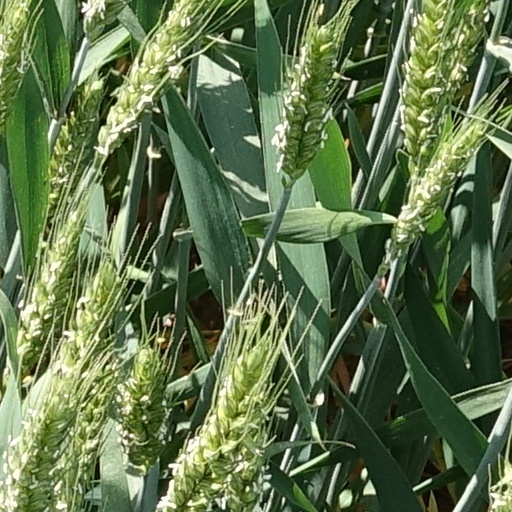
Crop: wheat